Middlesbrough and Guisborough Railway

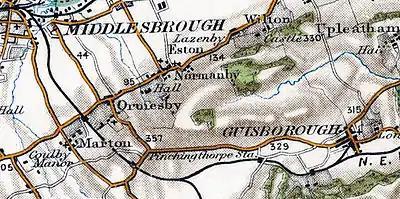
Map of the route of the Middlesbrough and Guisborough Railway as of 1902

The M&G was backed by Joseph Pease and his family, one of the major local iron ore mine owners. It was one of two railway schemes (along with the Cleveland Railway) competing for the mining business in the area. The scheme was promoted by the Stockton & Darlington Railway (S&DR), which worked the line and absorbed it in 1858.